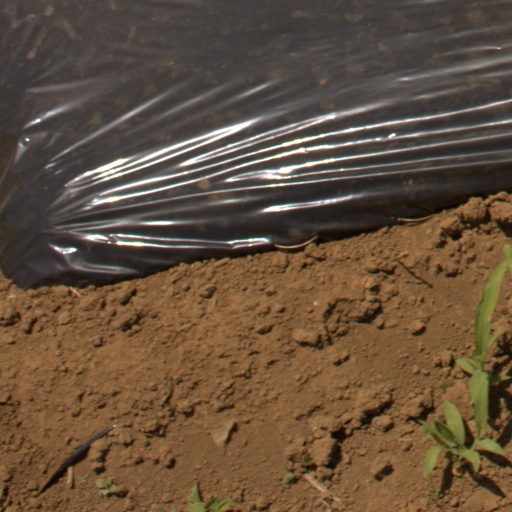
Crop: Jerusalem artichoke